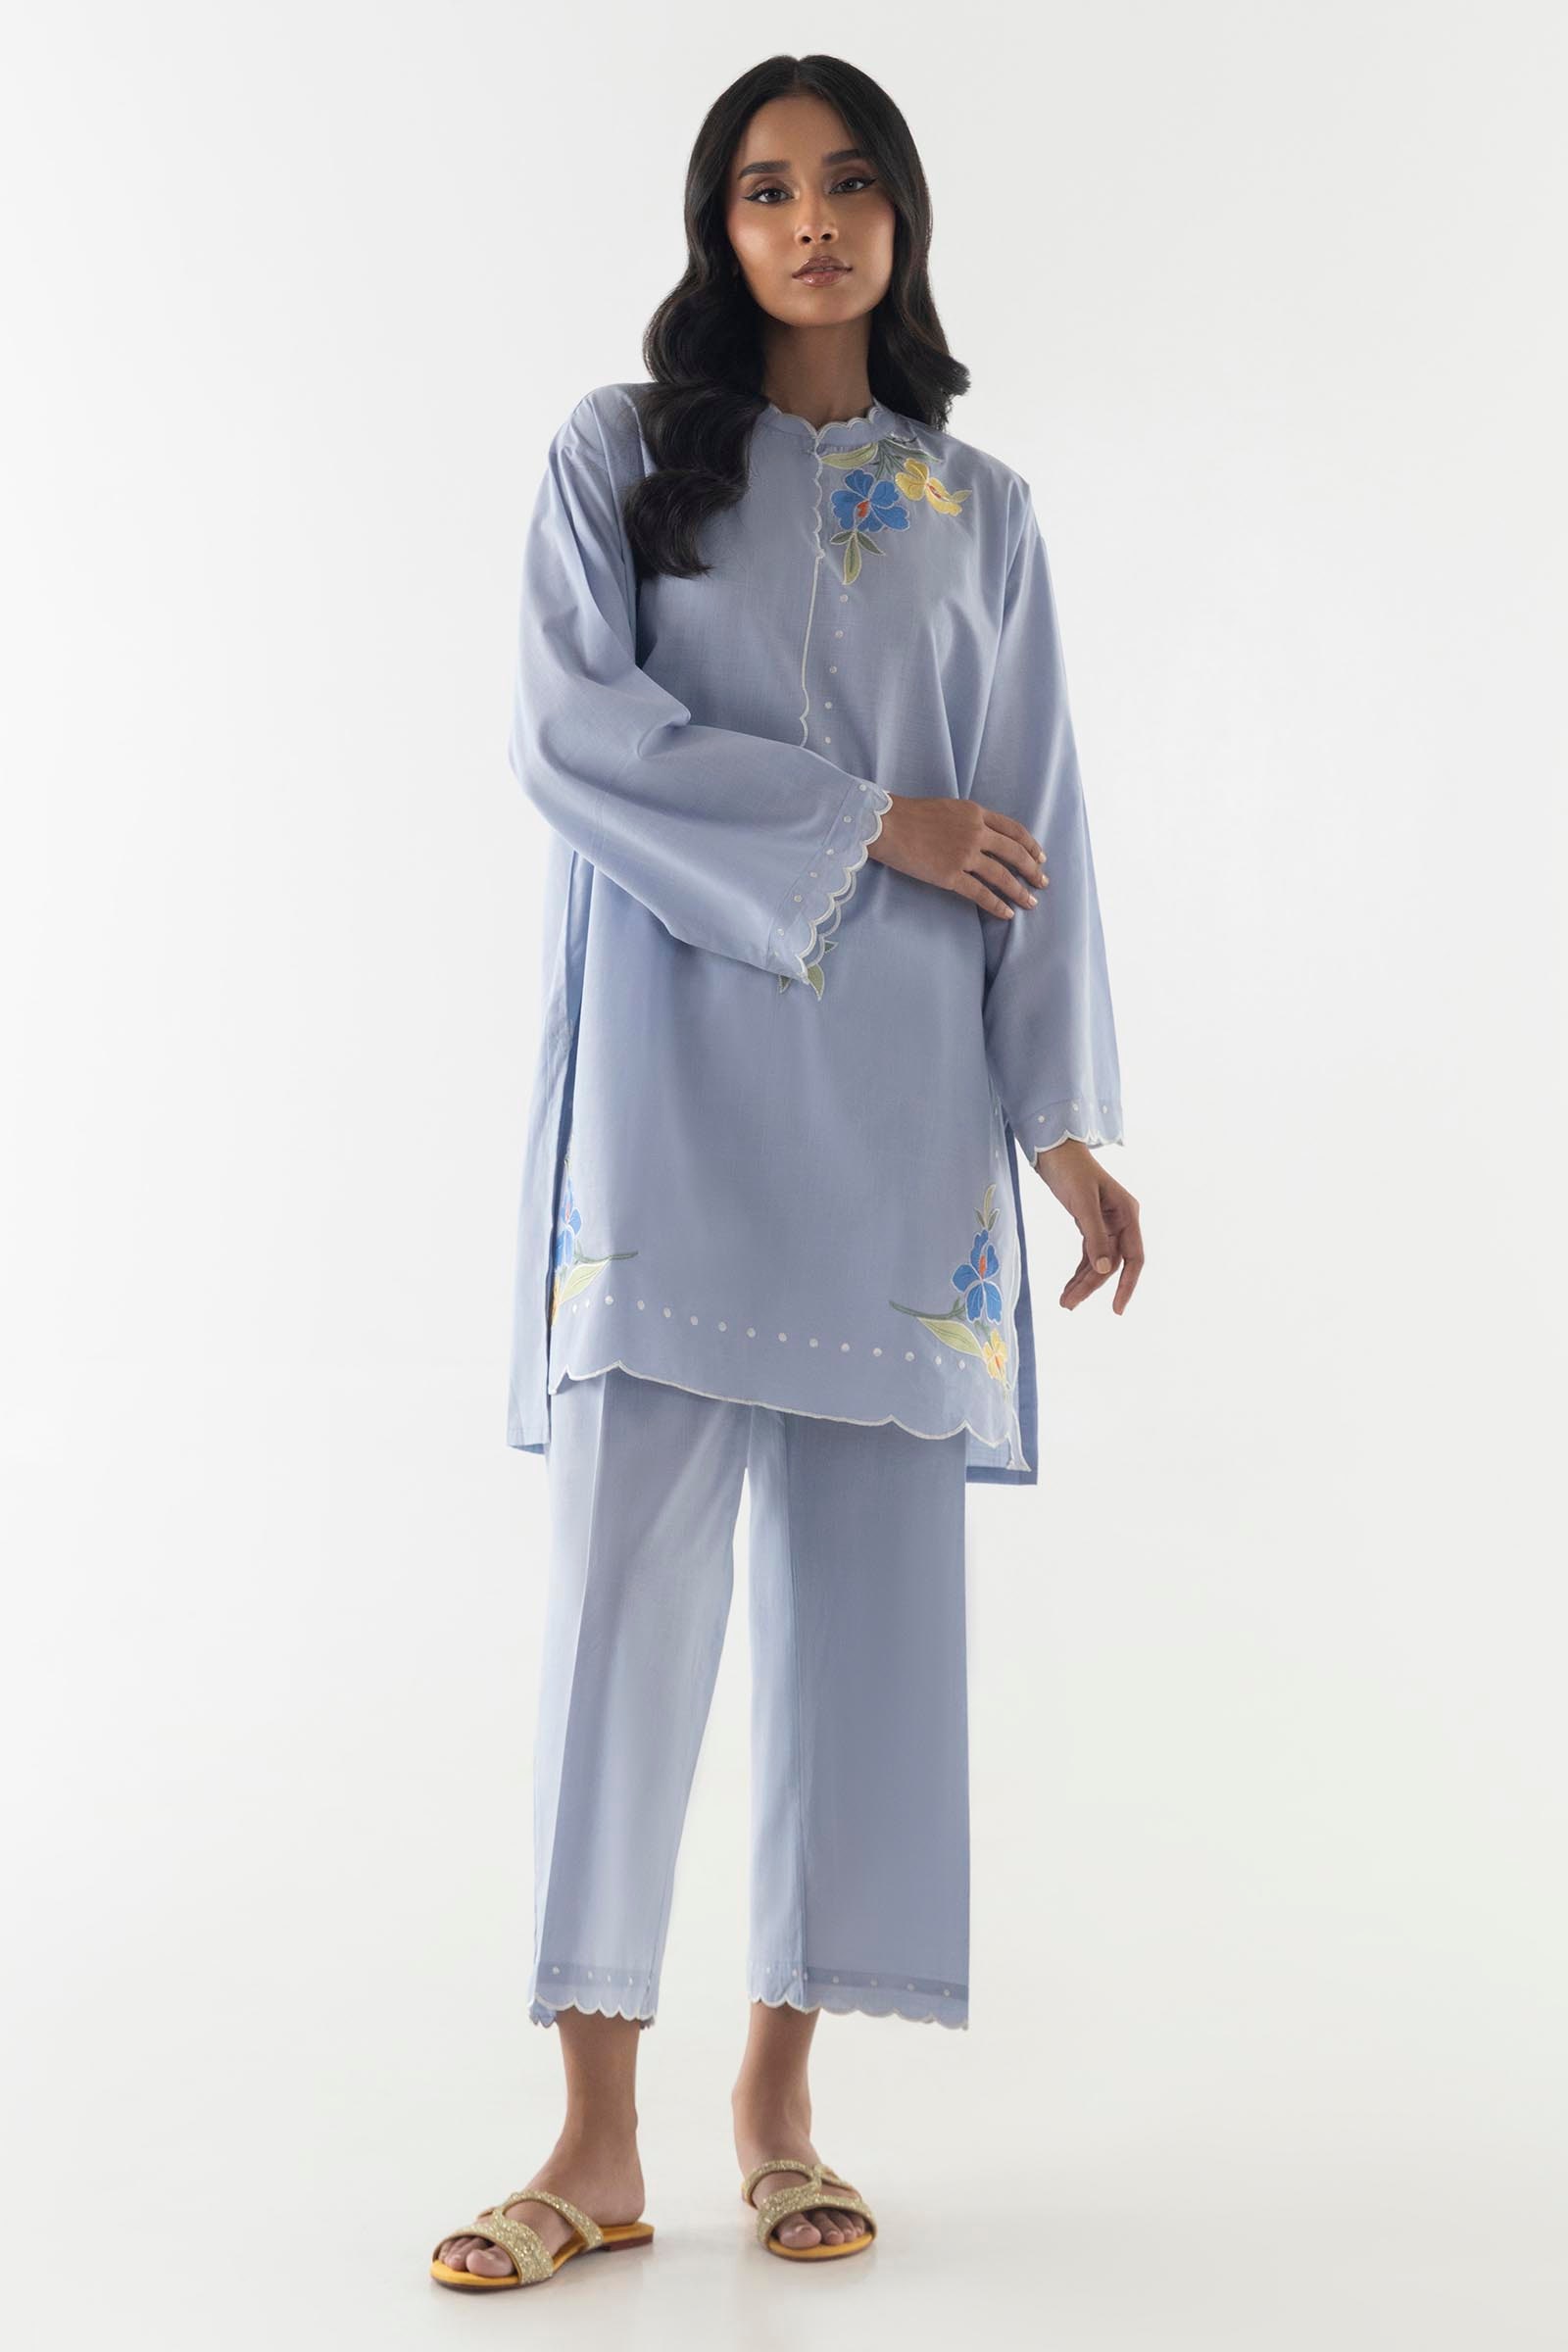
blue multi embroidered pajamas